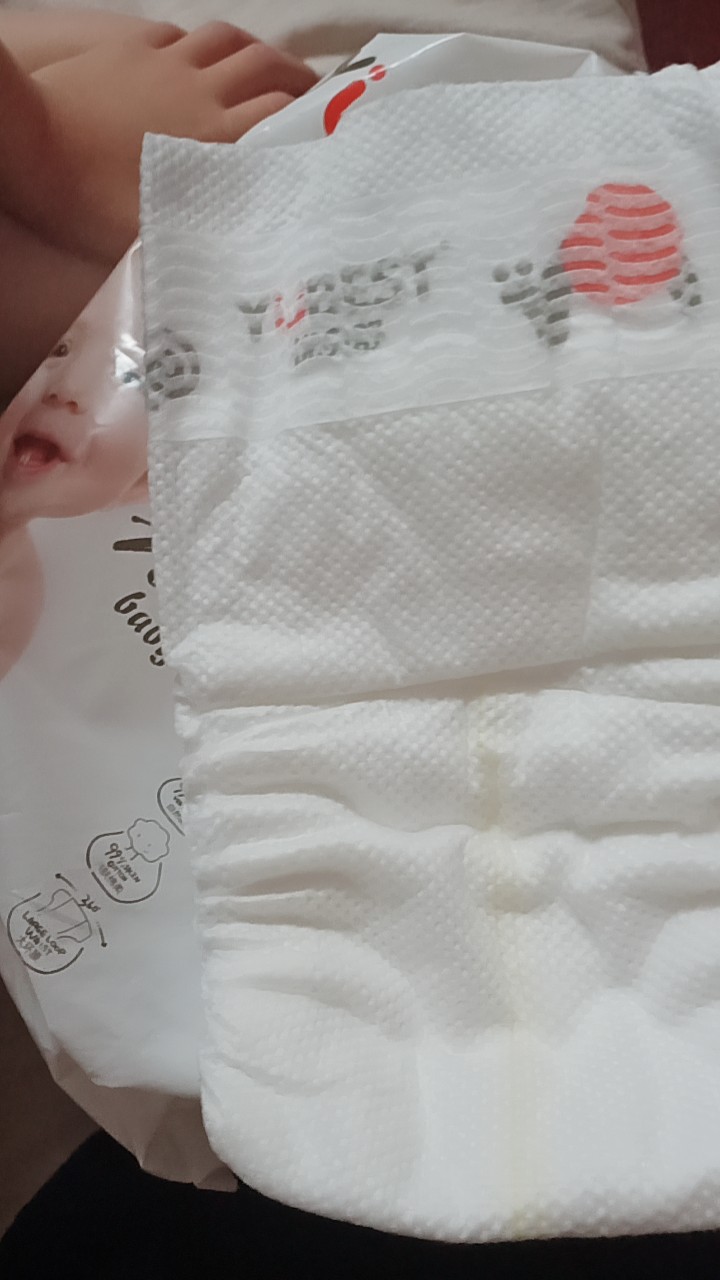
Label: trash